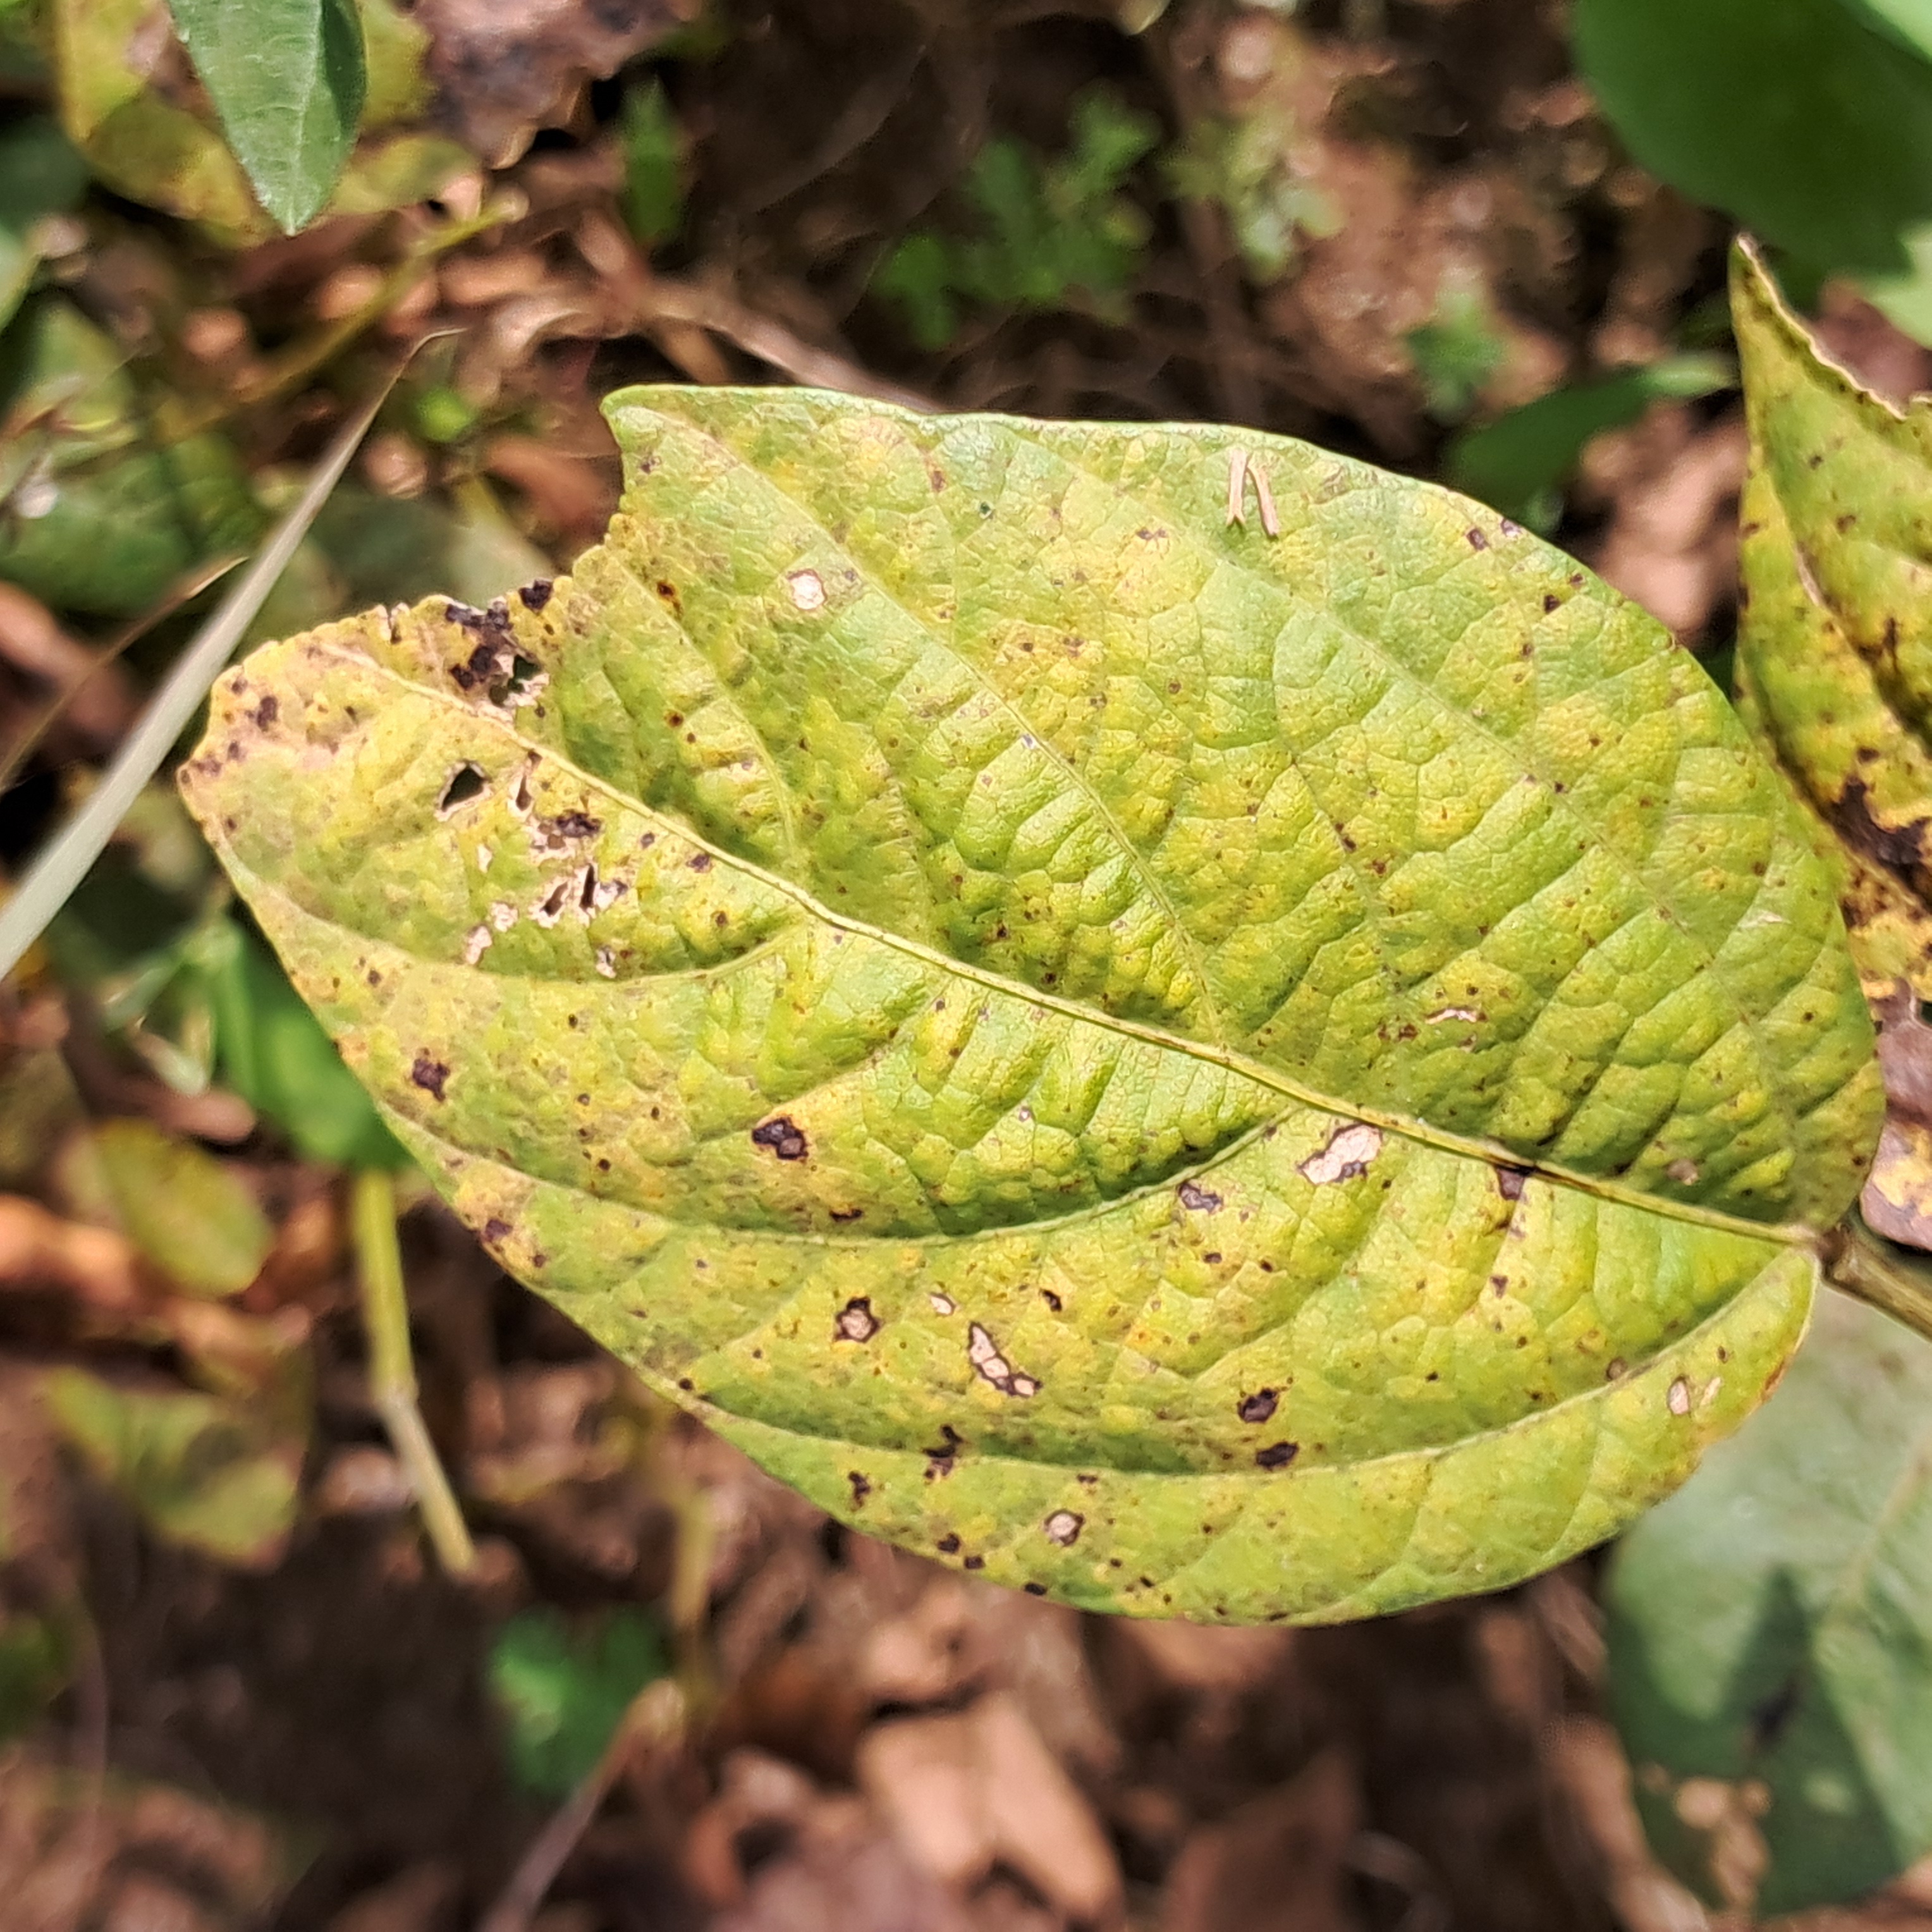
Label: Rust